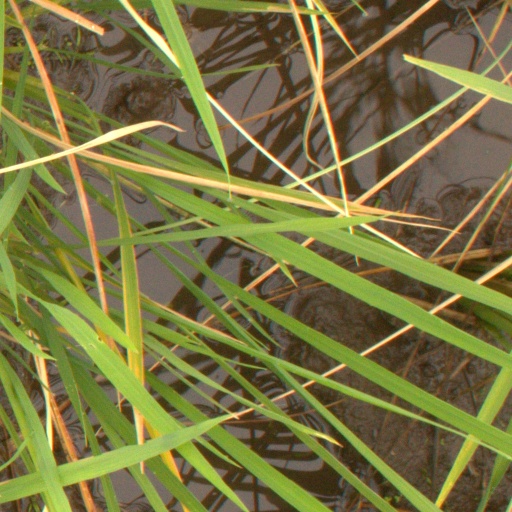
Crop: rice